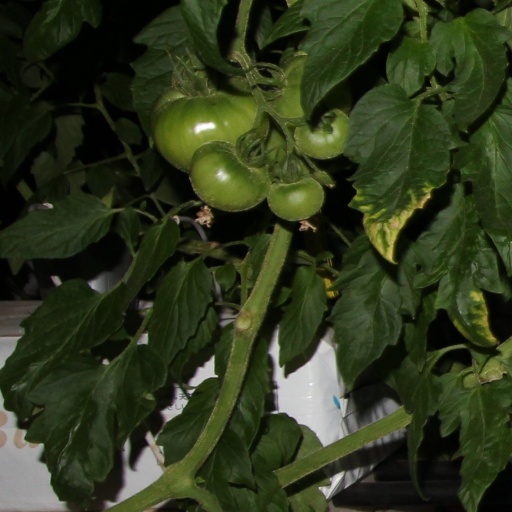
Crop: tomato